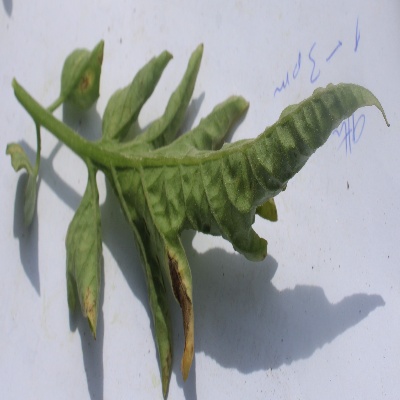
Crop: Tomato
Condition: leaf curl